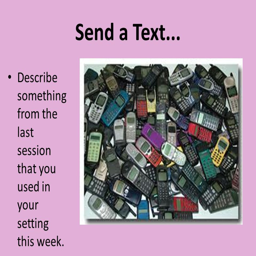
send a text ... describe something from the last session that you used in your setting this week .